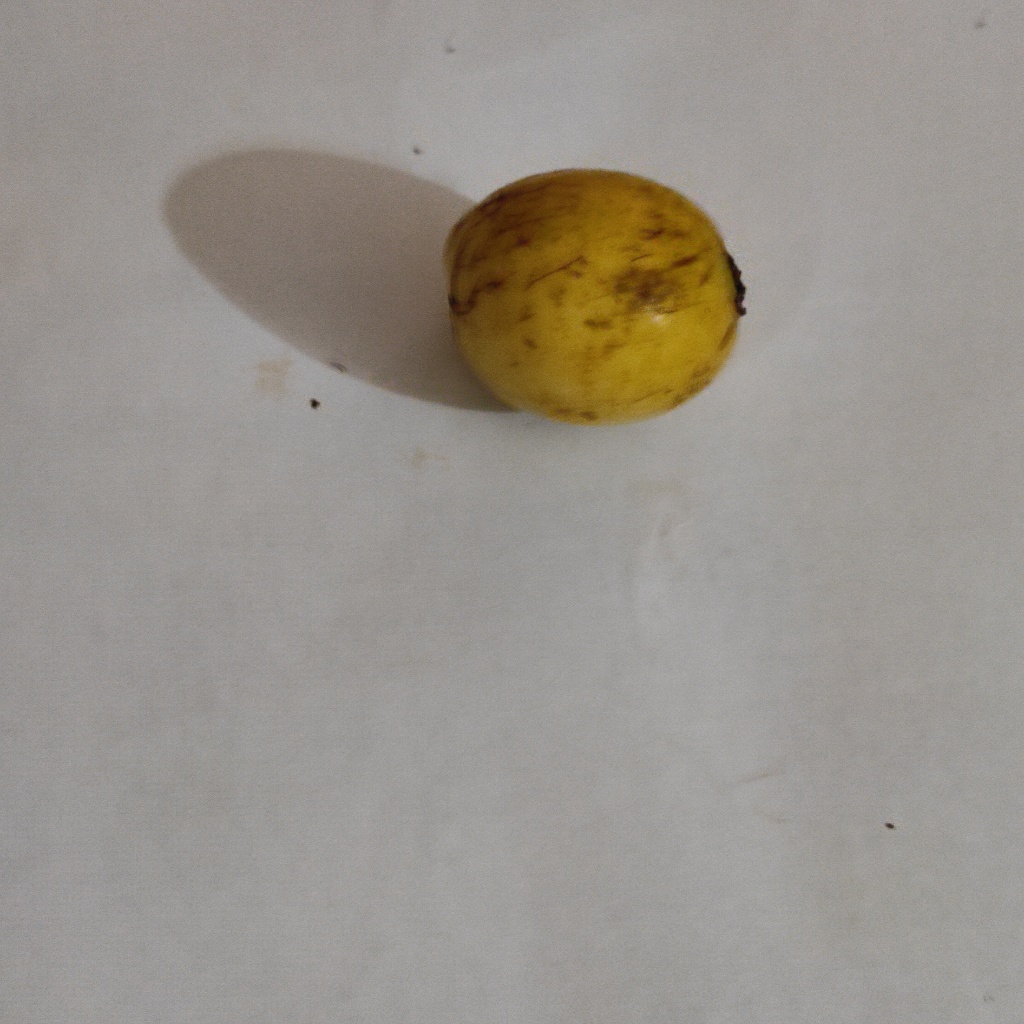
Crop: guava
Quality class: Class_B